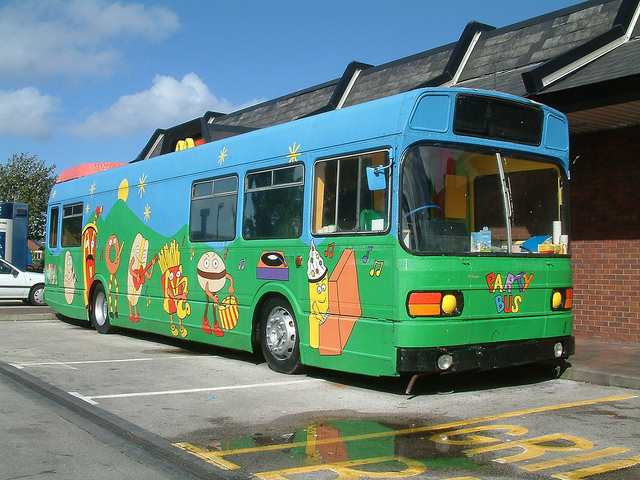
A green and blue bus sitting in front of a mcdonalds.

a multicolored bus is parked by a building

A decorated bus parked in front of a building.

This is a child's bus with many decorations

That bus is very creatively and colorfully decorated.